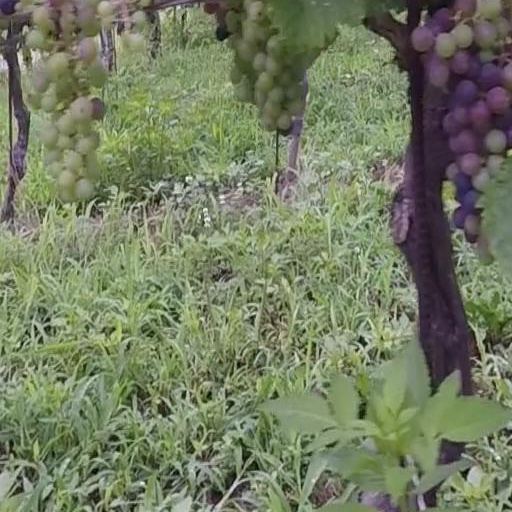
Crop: grape